Winifred Mackenzie

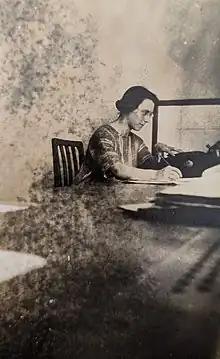
Winifred Mackenzie computing at Rothamsted

In 1919 Ronald Fisher joined Rothamsted Experimental Station. He was new to agricultural statistics and devised many new procedures. He recruited Mackenzie as his assistant and in 1922 she contributed to two papers: Fisher and Mackenzie (1922) on the analysis of rainfall correlations using harmonic analysis and Fisher, Thornton and Mackenzie (1922) on the analysis of bacterial counts using the Poisson distribution. Fisher and Mackenzie (1923) with its early presentation of the analysis of variance followed. In these early papers Winifred provided the computing—learning Fisher’s methods by implementing them. By 1924 she was ready to work alone, applying to barley techniques Fisher had devised for wheat. The project was not completed when she left and the work was taken over by Wishart.